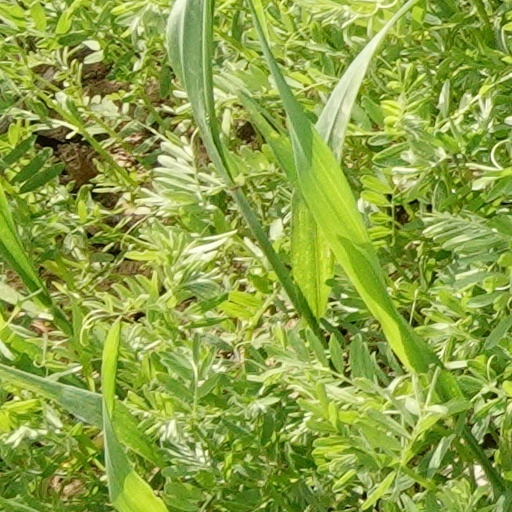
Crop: wheat